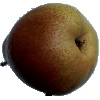
Label: Pear Forelle 1